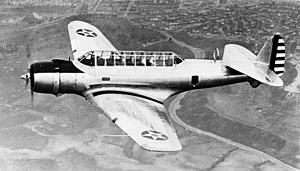
Le Vultee V-11 est un avion d'attaque au sol américain des années 1930. Développé à partir du Vultee V-1, le V-11 et le V-12 ont été achetés par les forces armées de plusieurs pays, y compris la Chine, qui l'a utilisée contre les Japonais lors de la seconde guerre sino-japonaise. L'United States Army Air Corps utilisa cet appareil dans sa version YA-19.